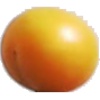
Label: cherry_wax_yellow